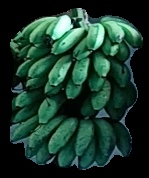
Variety: rasbale
Grade: grade2